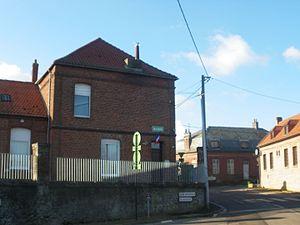
Vue de la mairie d'Hermin.
Hermin est une commune française située dans le département du Pas-de-Calais en région Hauts-de-France.